Sweny's Pharmacy

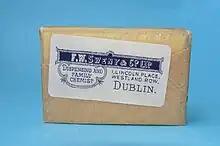
Sweny's Lemon soap

In the book, the character of Leopold Bloom buys a bar of lemon soap while waiting for a prescription. Lemon soap can still be bought in the shop as a souvenir.